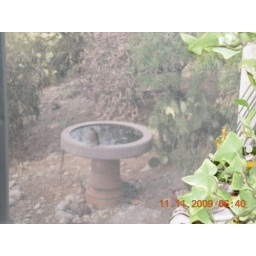
From my bedroom window - hawk in birdbath